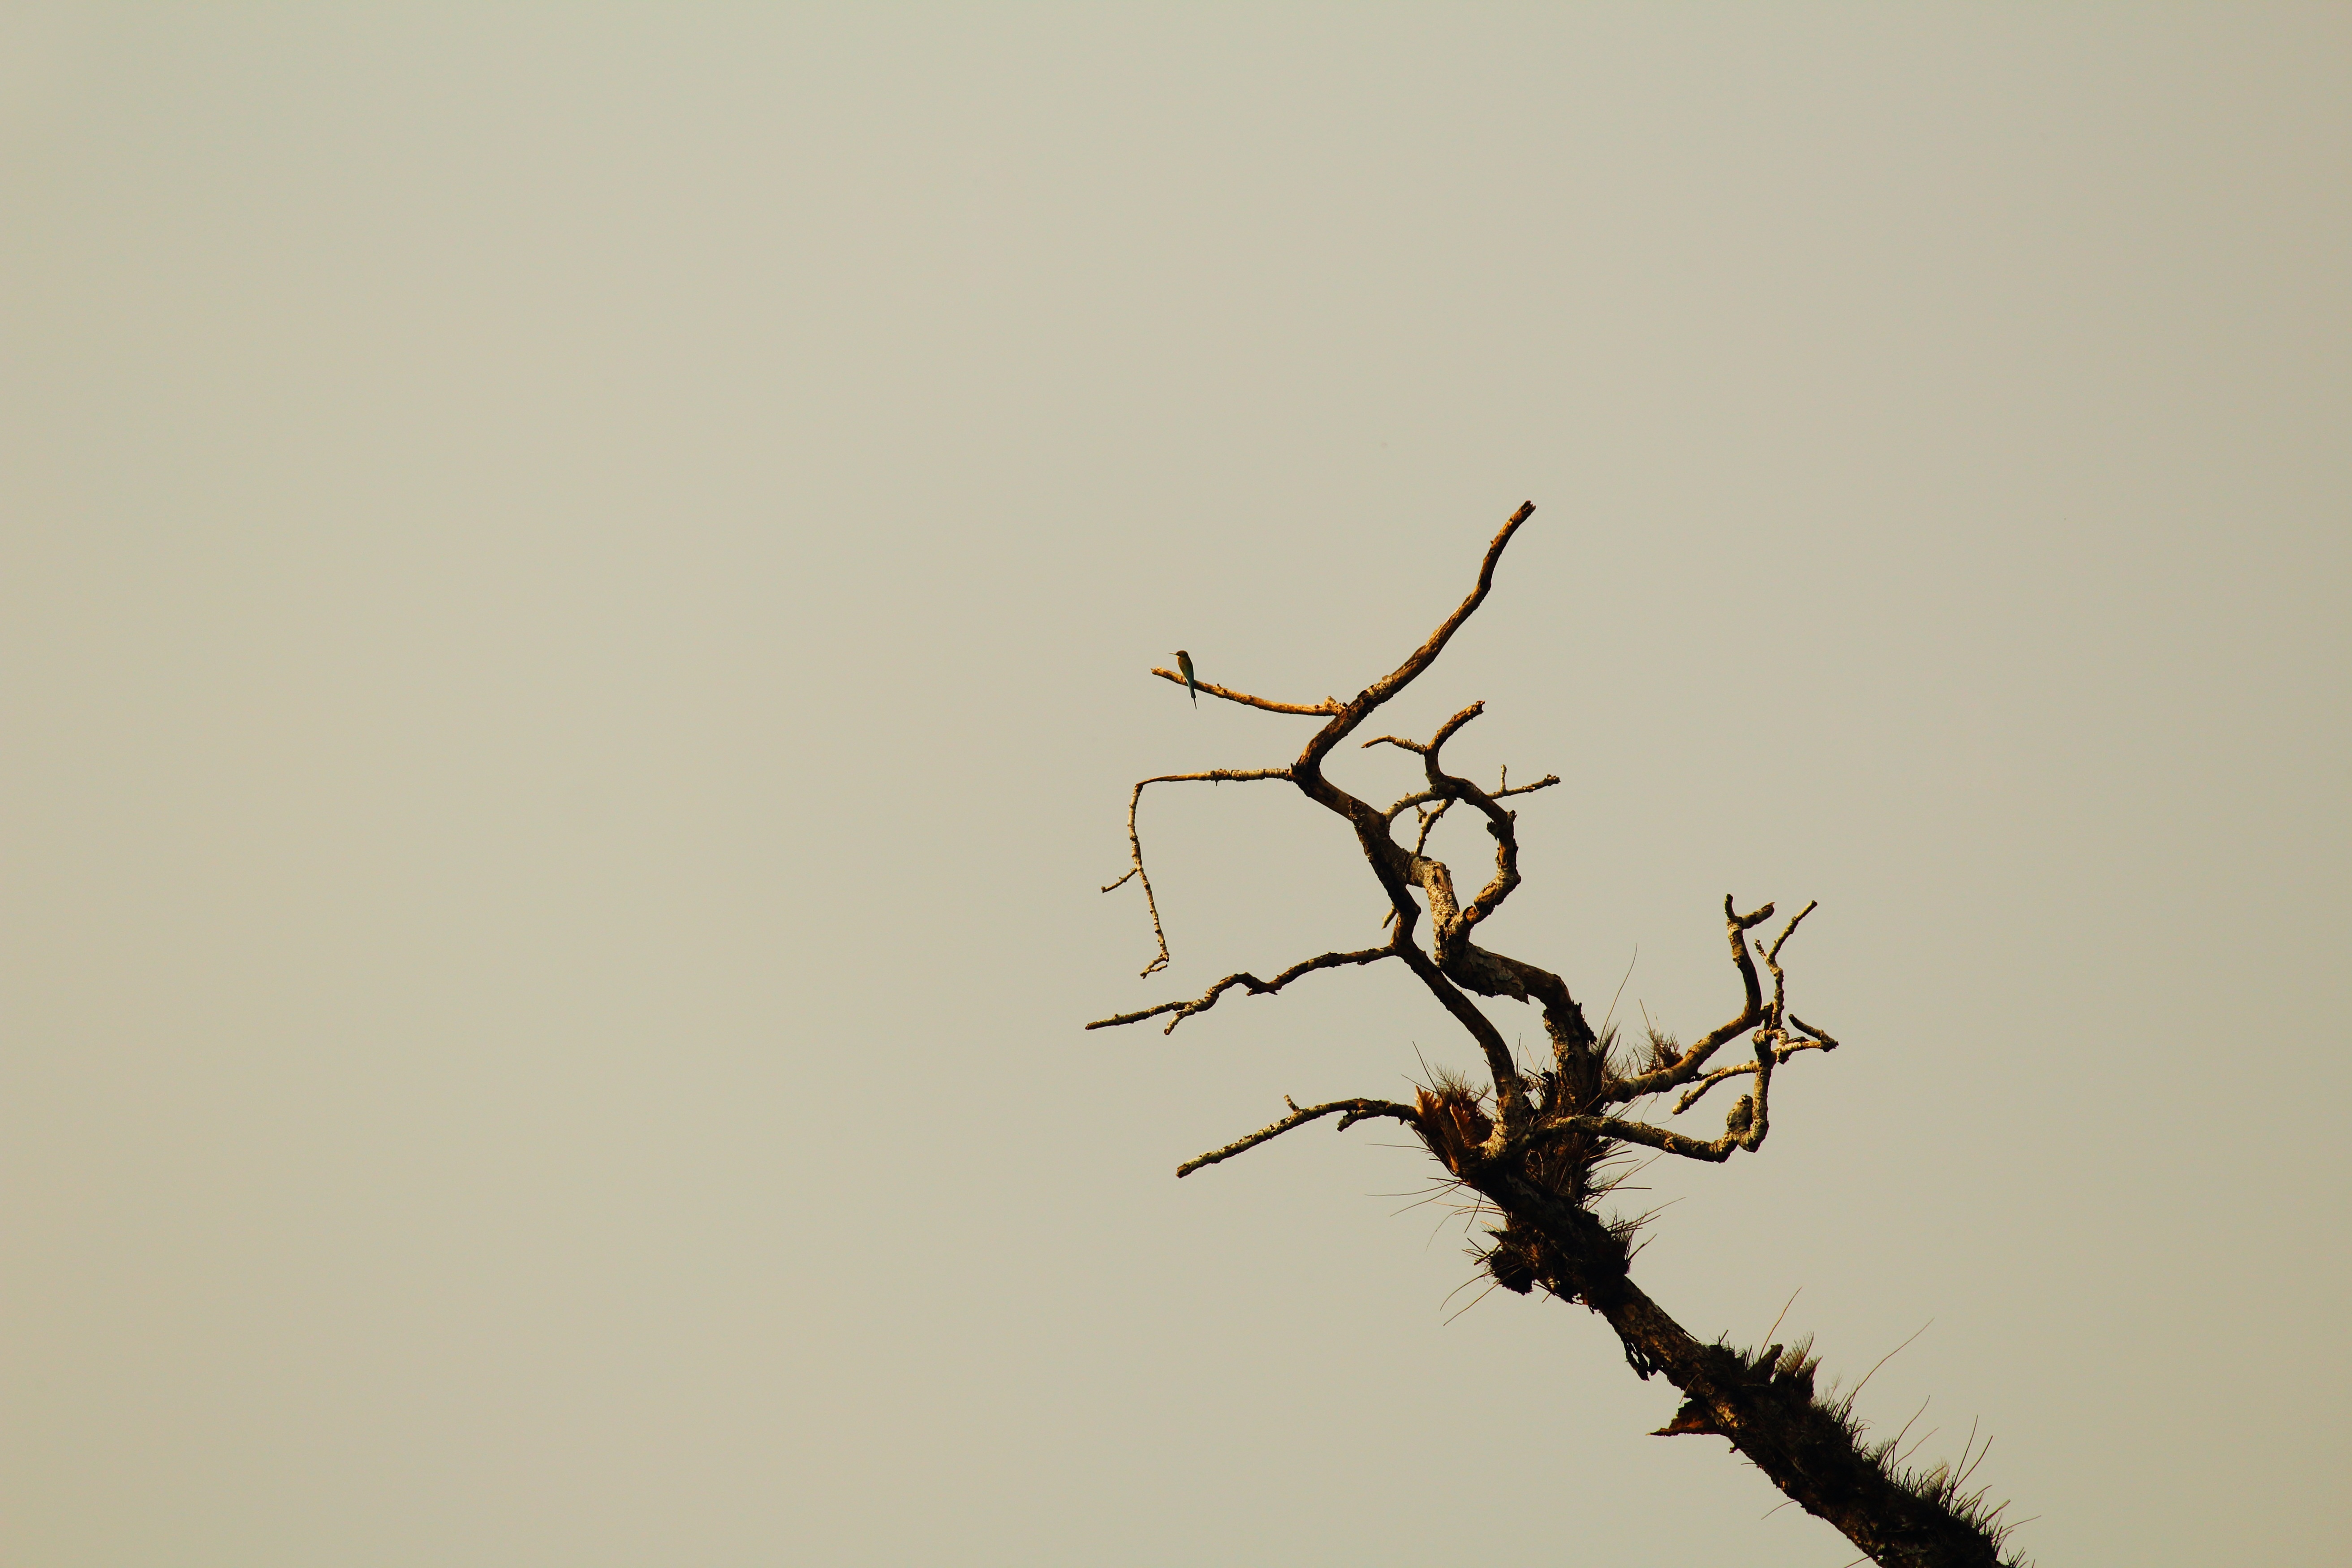
tree, nature, branch, leaf, flower, solitude, line, dried, dead tree, twig, close up, macro photography